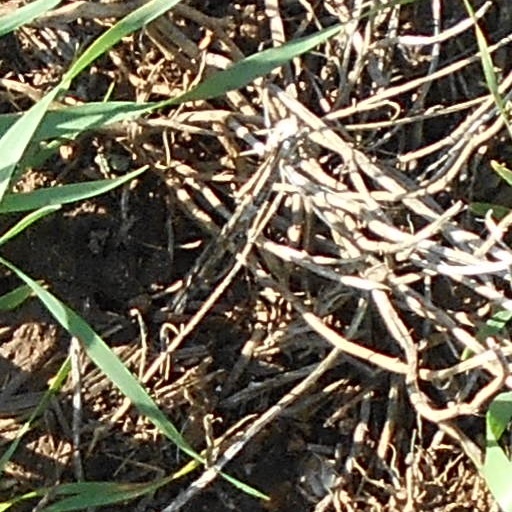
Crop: wheat